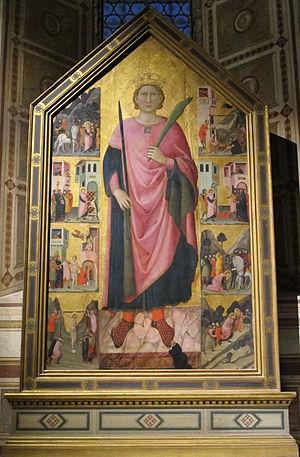
Jacopo di Casentino ou Iacopo del Casentino, né en 1297 à Florence et mort en 1358 à Pratovecchio, est un peintre florentin.
Miniatus est un martyr chrétien mort en 251, vénéré comme premier saint de la ville de Florence en Italie.